Ballymoney

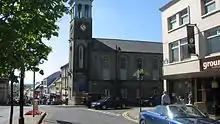
Ballymoney town clock and masonic hall

Association football clubs in the area include Ballymoney United F.C. and Glebe Rangers F.C.